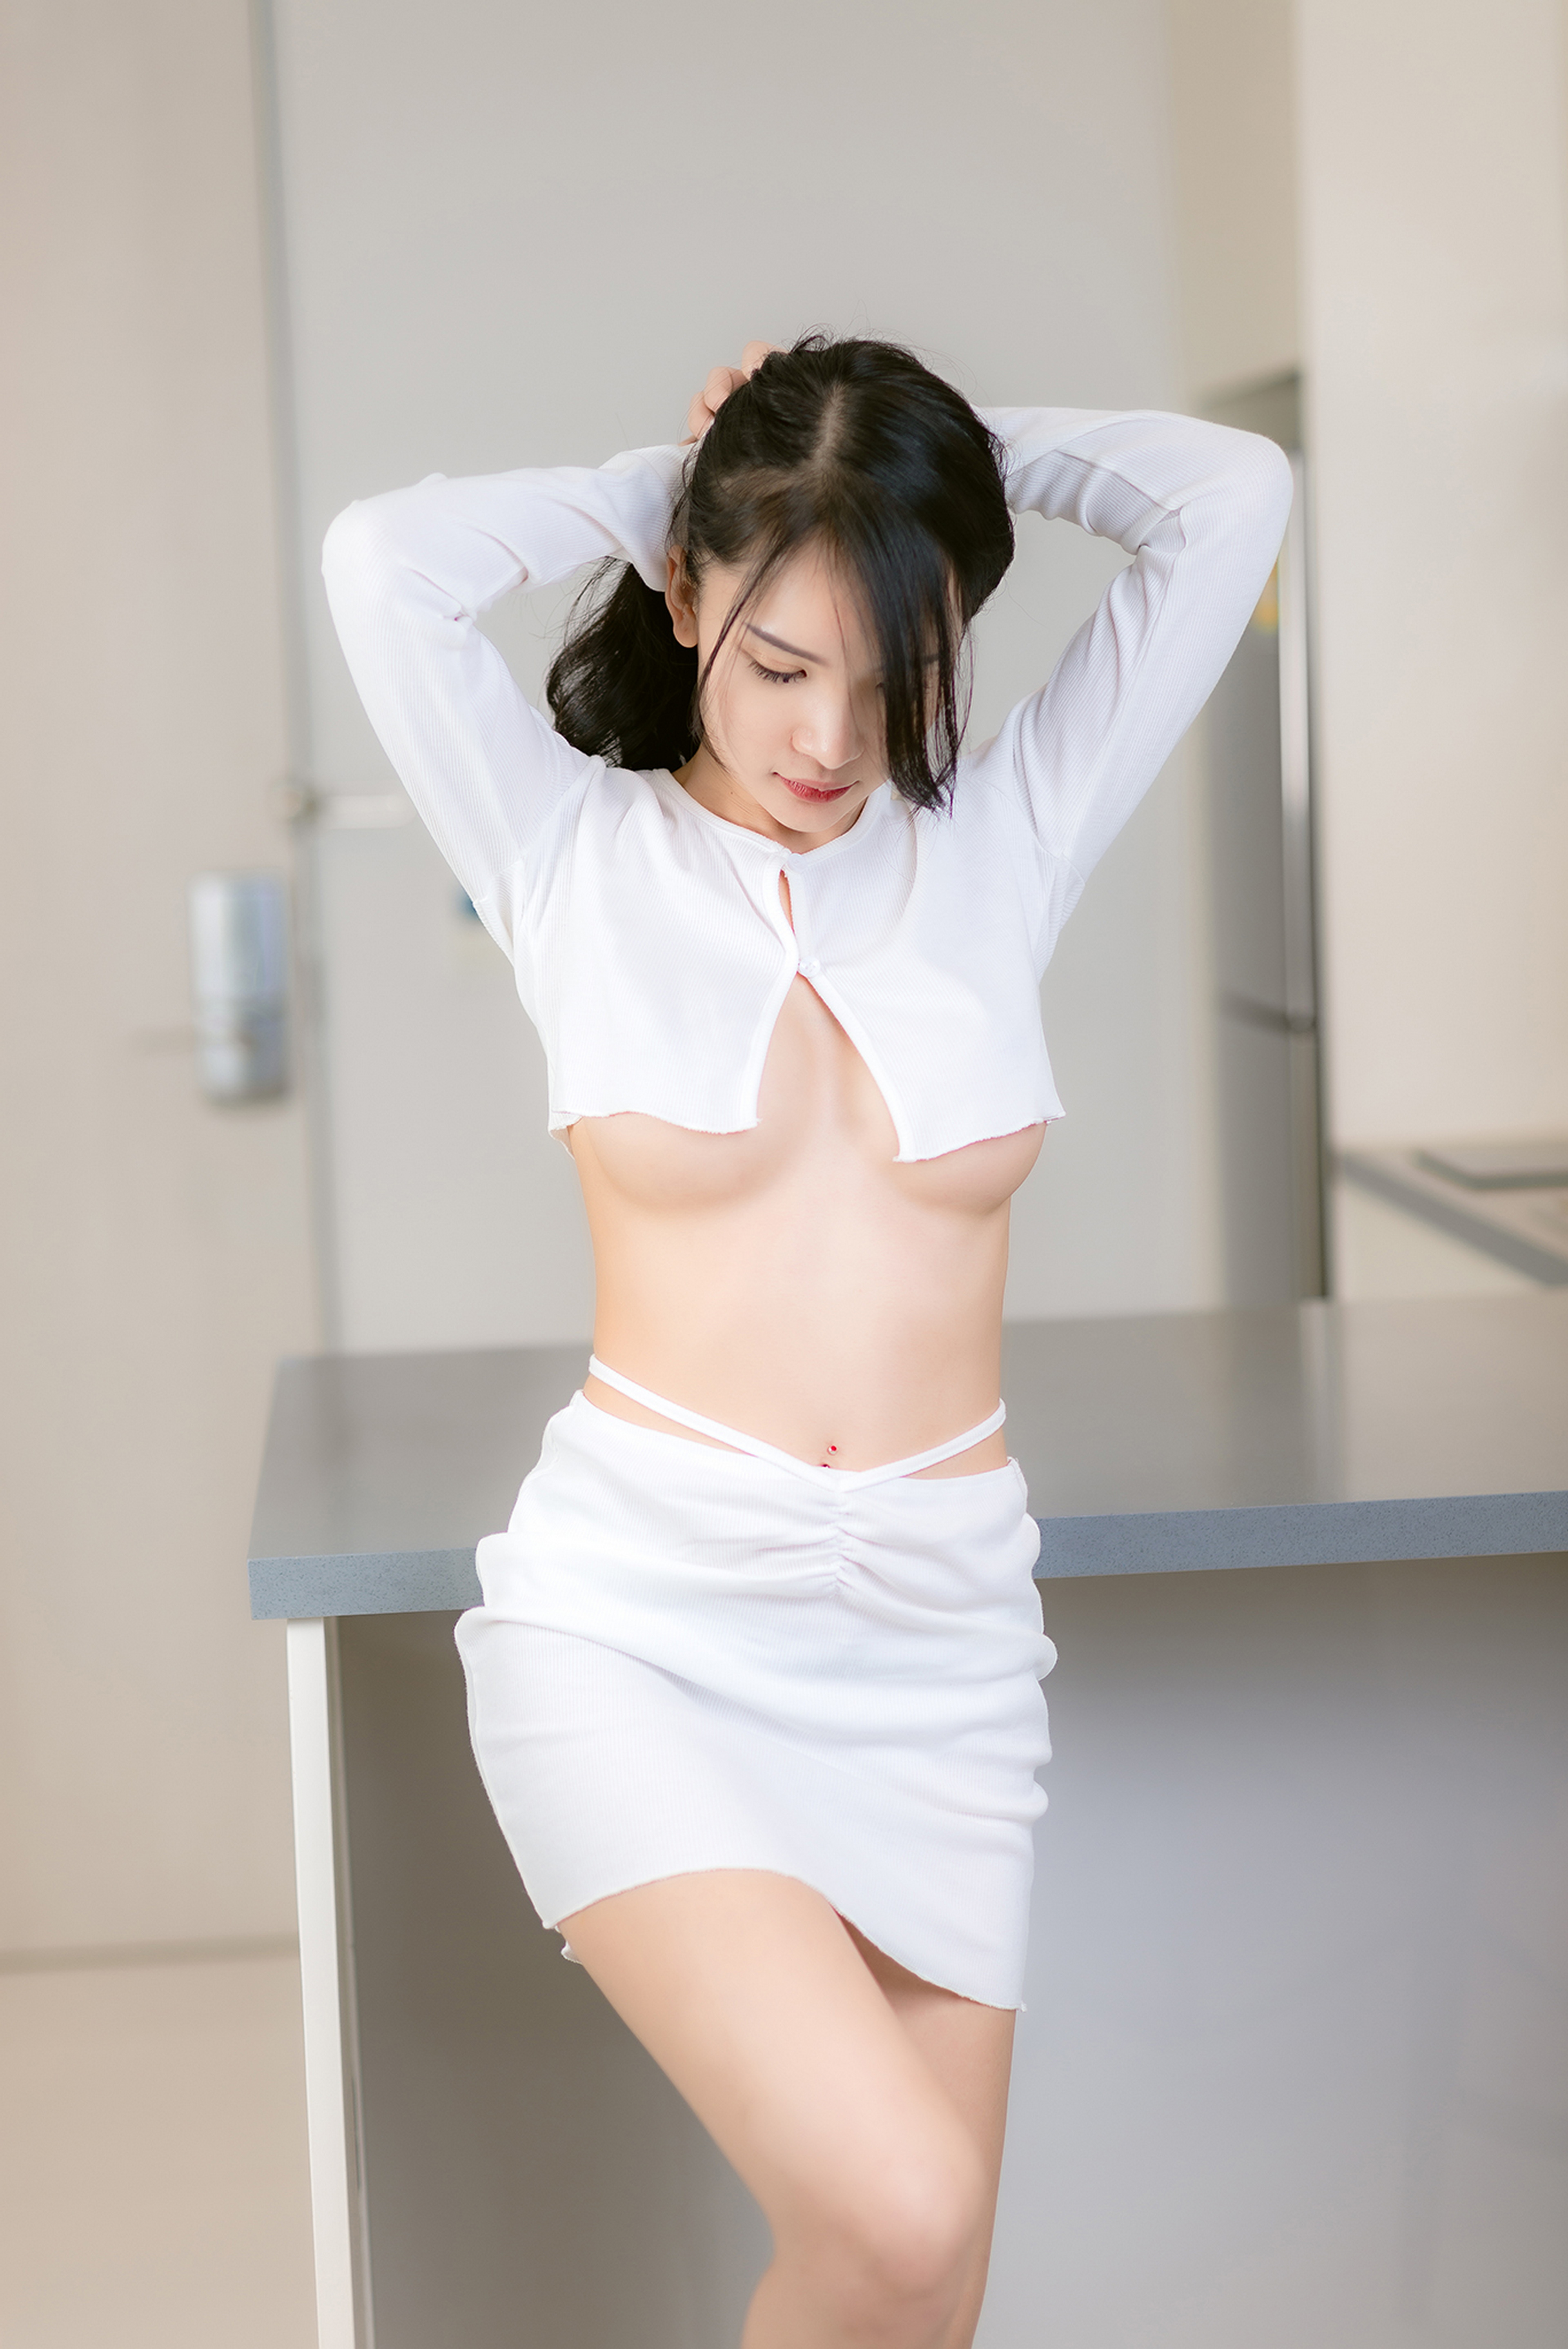
girl, girls, woman, model, person, photo, wallpaper, joint, arm, shorts, stomach, sleeve, waist, thigh, knee, flash photography, elbow, undergarment, trunk, lingerie, chest, abdomen, long hair, gravure idol, human leg, sportswear, navel, comfort, blond, fashion design, art model, brown hair, electric blue, hip, room, sitting, calf, uniform, flesh, physical fitness, top, photo shoot, t shirt, japanese idol, fashion model